Cayetana blanca

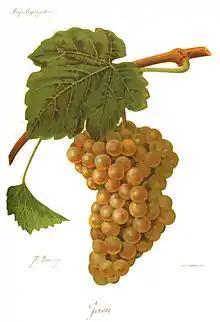
Cayetana blanca as illustrated on "L'Ampélographie" by Viala and Vermorel

Cayetana blanca, also known as Cayetana or Jaén, is a white Spanish wine grape. It is grown mainly in the south of Spain, especially in Extremadura and in the Jerez region where it is distilled for use in brandy production.